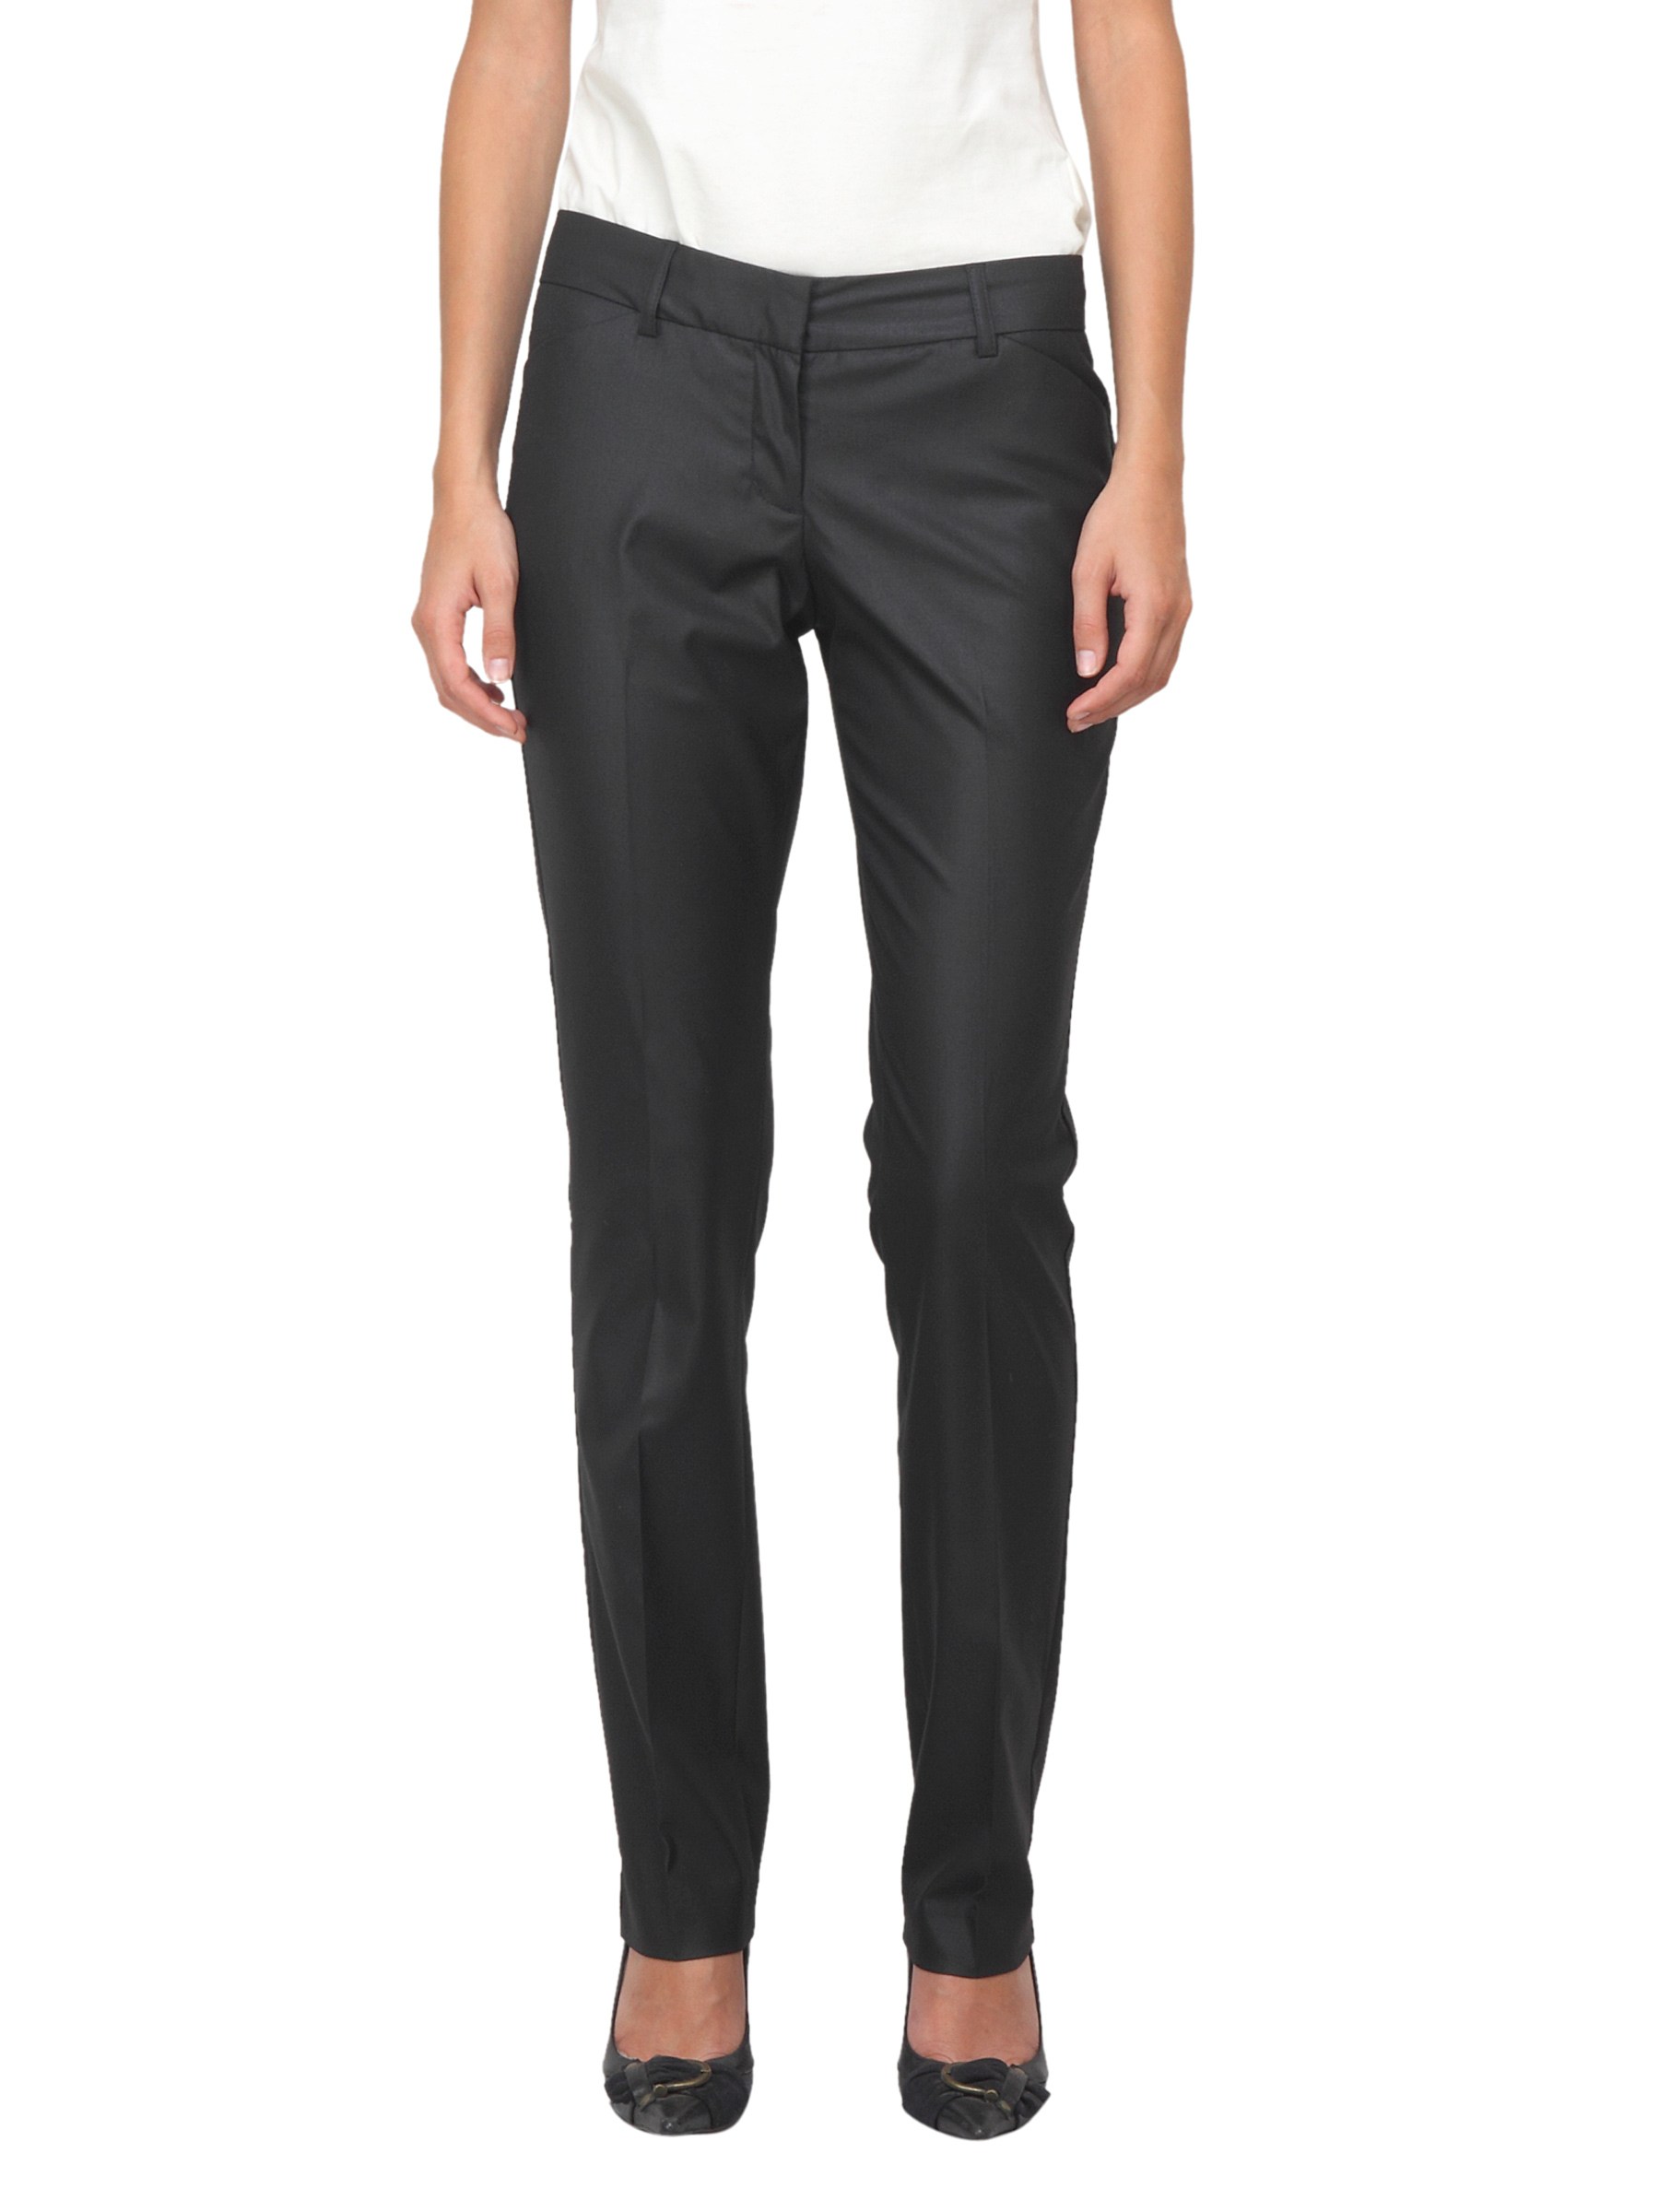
Scullers For Her Black Trousers
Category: Apparel / Bottomwear / Trousers
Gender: Women
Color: Black
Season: Summer 2012
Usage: Formal